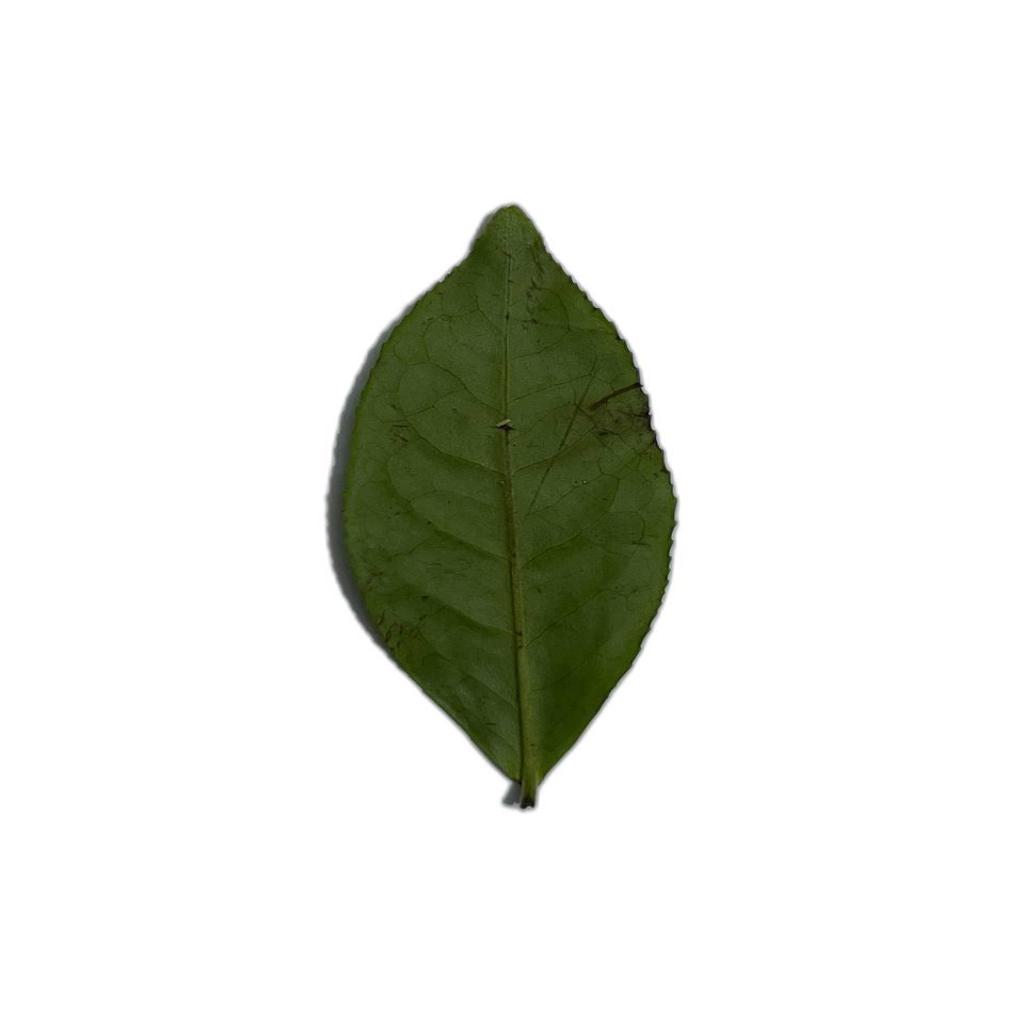
Label: Healthy